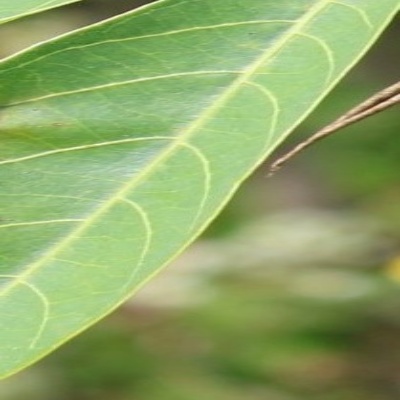
Crop: Cassava
Condition: green mite